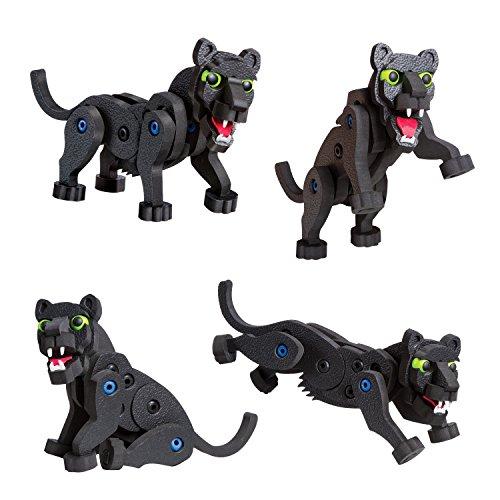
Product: Bloco Toys Tropical Rainforest Animals | STEM Toy | Panther, Caiman, Sloth, Tamarin & Toucan | DIY Educational Building Construction Set (220 Pieces)
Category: Toys & Games | Building Toys | Building Sets
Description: EASY INSTRUCTIONS: Includes clear step-by-step illustrated instructions to build a panther, caiman, sloth, tamarin, and toucan all at once.
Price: $31.97
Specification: ProductDimensions:10x4x6inches|ItemWeight:1.1pounds|ShippingWeight:1.88pounds(Viewshippingratesandpolicies)|DomesticShipping:ItemcanbeshippedwithinU.S.|InternationalShipping:ThisitemcanbeshippedtoselectcountriesoutsideoftheU.S.LearnMore|ASIN:B076MM1ZWV|Itemmodelnumber:BC-36001|Manufacturerrecommendedage:5months-10years